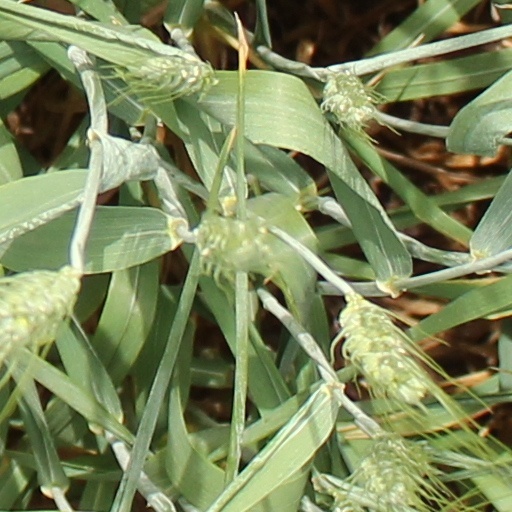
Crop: wheat